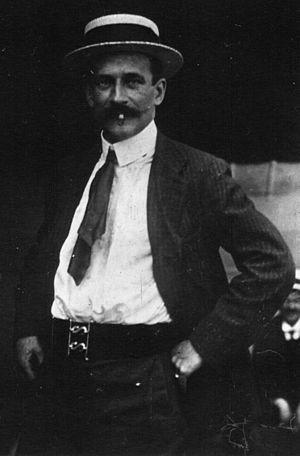
Le baron Pierre de Caters, né à Berchem le 25 décembre 1875 et mort à Paris le 21 mars 1944, est un pilote automobile, aviateur et avionneur belge, connu surtout pour avoir été le premier aviateur belge et le premier constructeur d'aéroplanes belges.